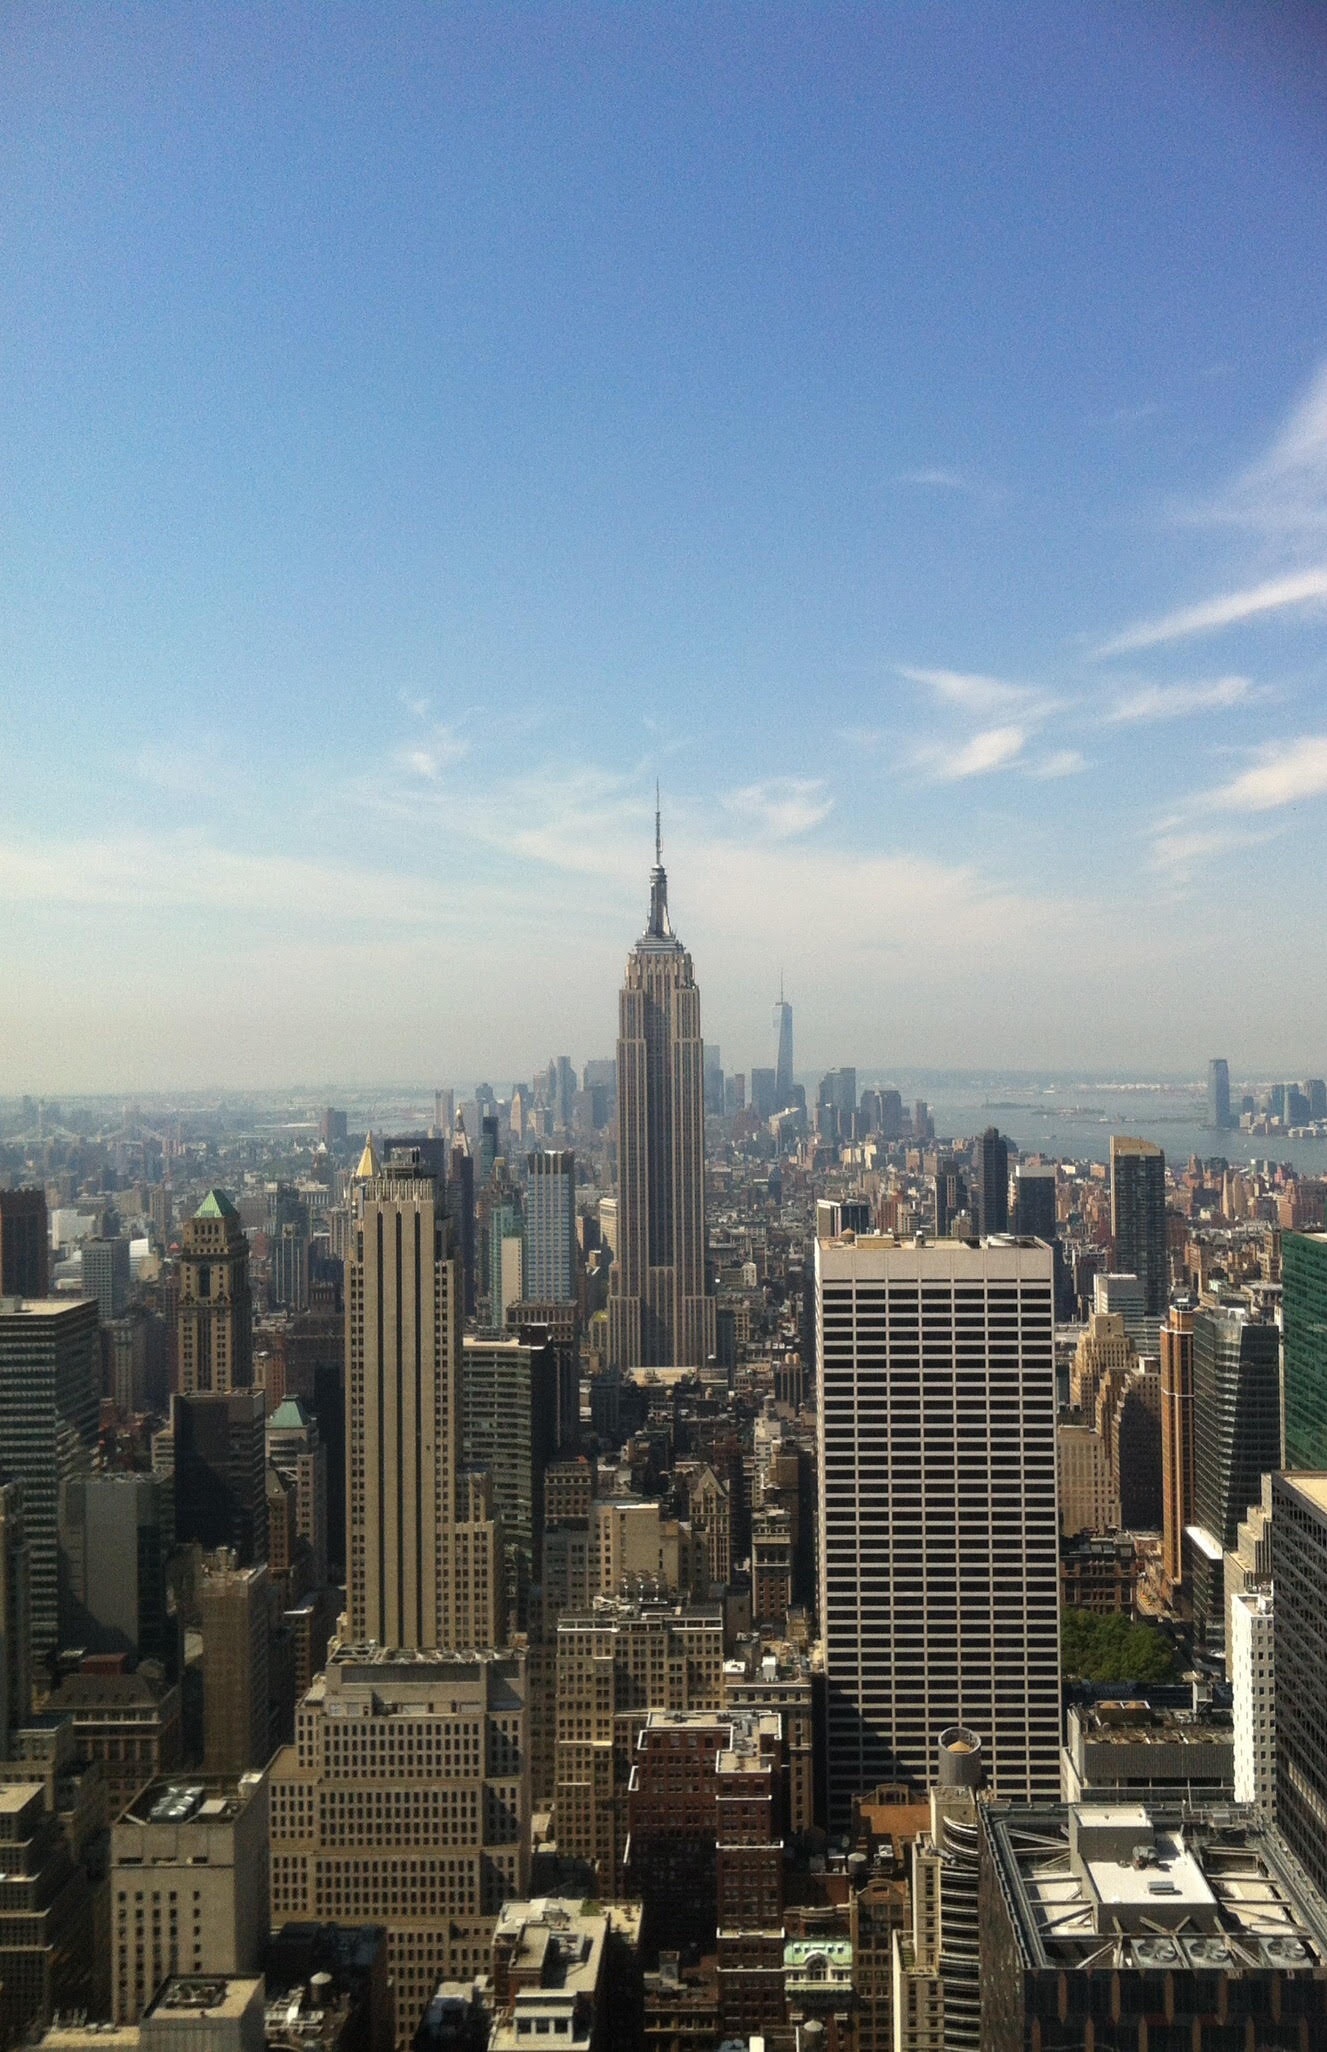
horizon, architecture, sky, sunset, skyline, city, skyscraper, urban, new york, cityscape, downtown, travel, dusk, tower, landmark, business, modern, tower block, outdoors, skyscrapers, buildings, towers, metropolis, tallest, finance, urban area, residential area, geographical feature, human settlement, atmosphere of earth, metropolitan area